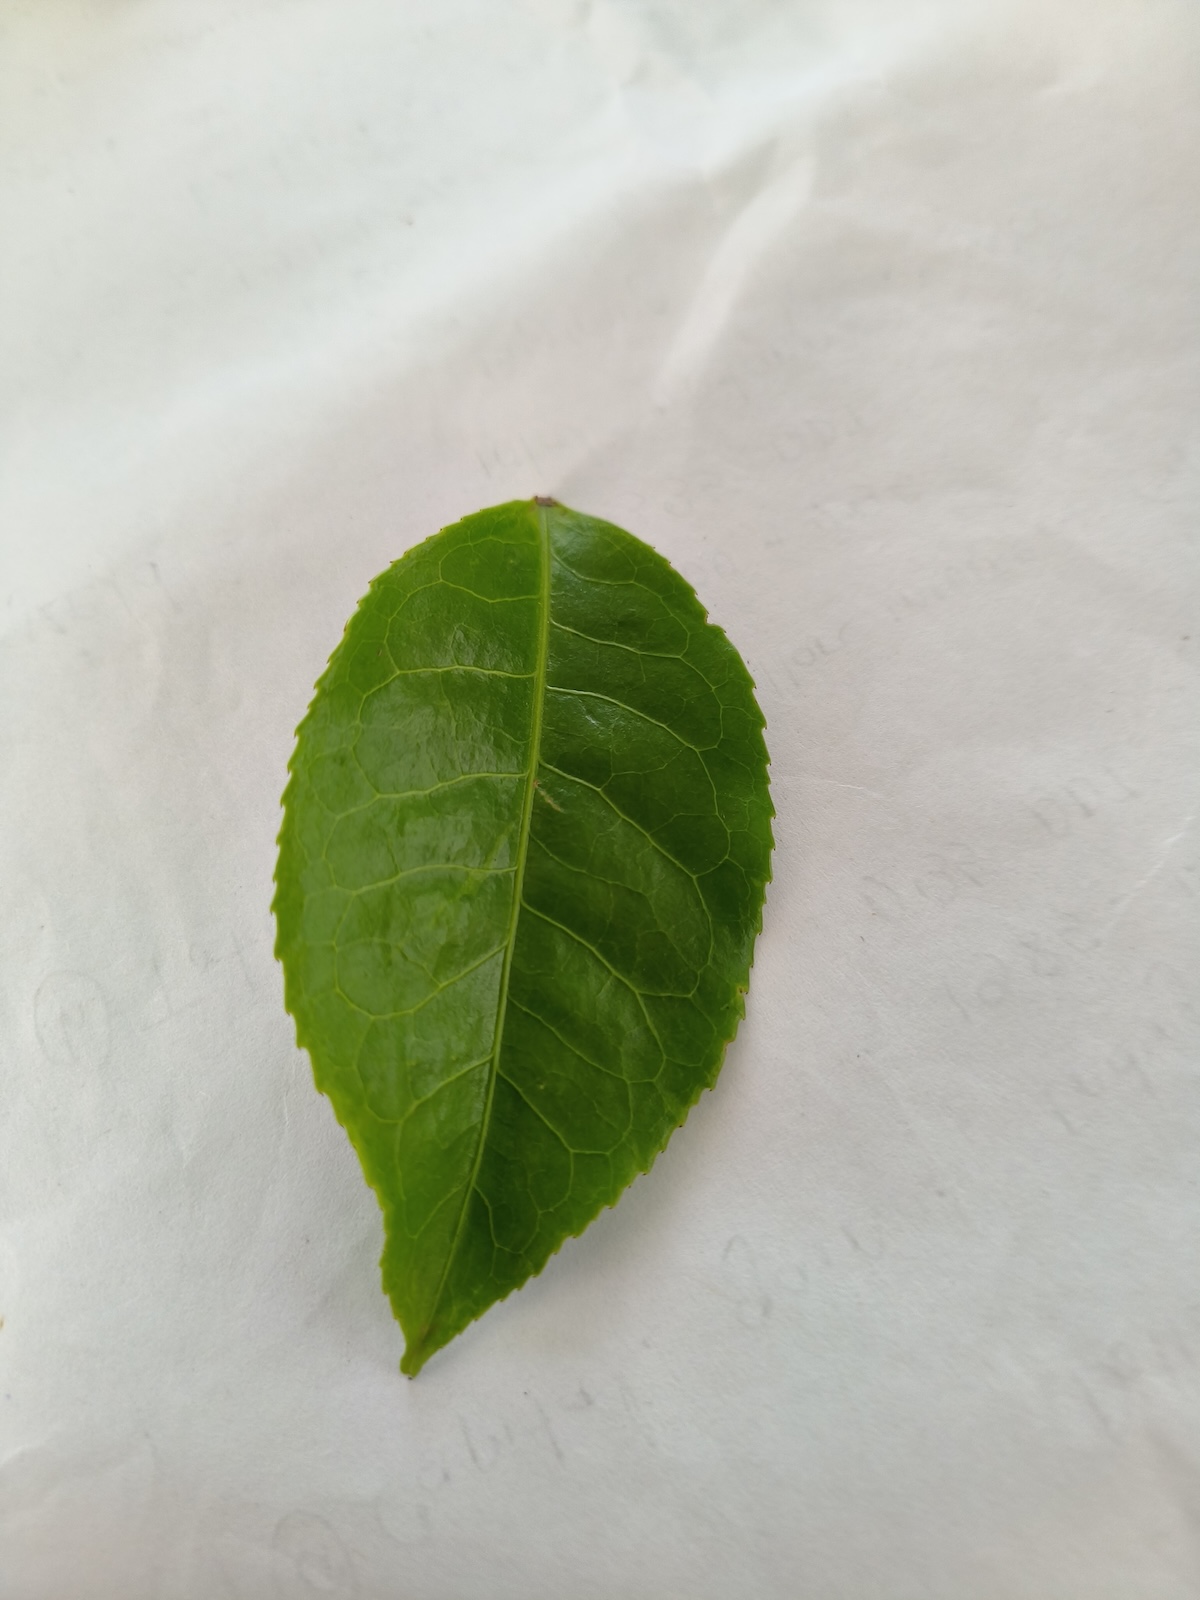
Label: Healthy leaf